Swansea Metropolitan University

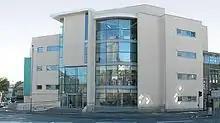
Swansea College of Art Campus (2015)

The make-up of the institution changed over half a century, moving from three separate establishments offering few higher education programmes, to a university with close to 7,000 students and was an established and respected provider of undergraduate, postgraduate and research qualifications, as well as professional programmes. Yet, at the same time, it stayed a vocationally driven, industry-focused university, serving the local and wider community beyond.